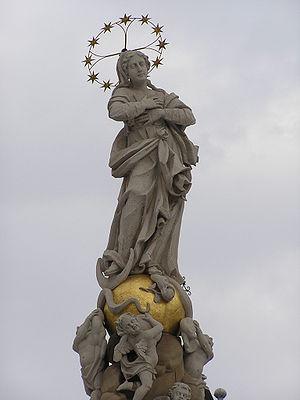
L'Immaculée Conception est la conception de la Vierge Marie « sans tache », c'est-à-dire exempte du péché originel. Il s'agit d'un dogme de l'Église catholique qui a été proclamé, le 8 décembre 1854 par le pape Pie IX par la bulle Ineffabilis Deus, mais cette croyance existait déjà chez les Pères de l'Église au IVᵉ siècle. Elle est souvent confondue par erreur avec la conception virginale de Jésus-Christ, c'est-à-dire le dogme de l'Incarnation, mais elle ne concerne que la conception de Marie elle-même.